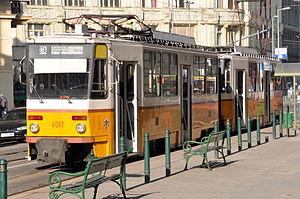
La ligne 37A du tramway de Budapest circule entre Blaha Lujza tér et Sörgyár.